Sky position (RA, Dec in degrees): 136.53, 7.061
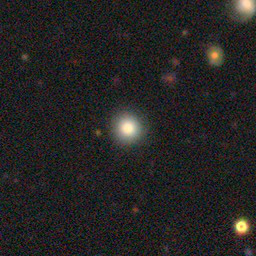
Galaxy morphology: Round Smooth Galaxies